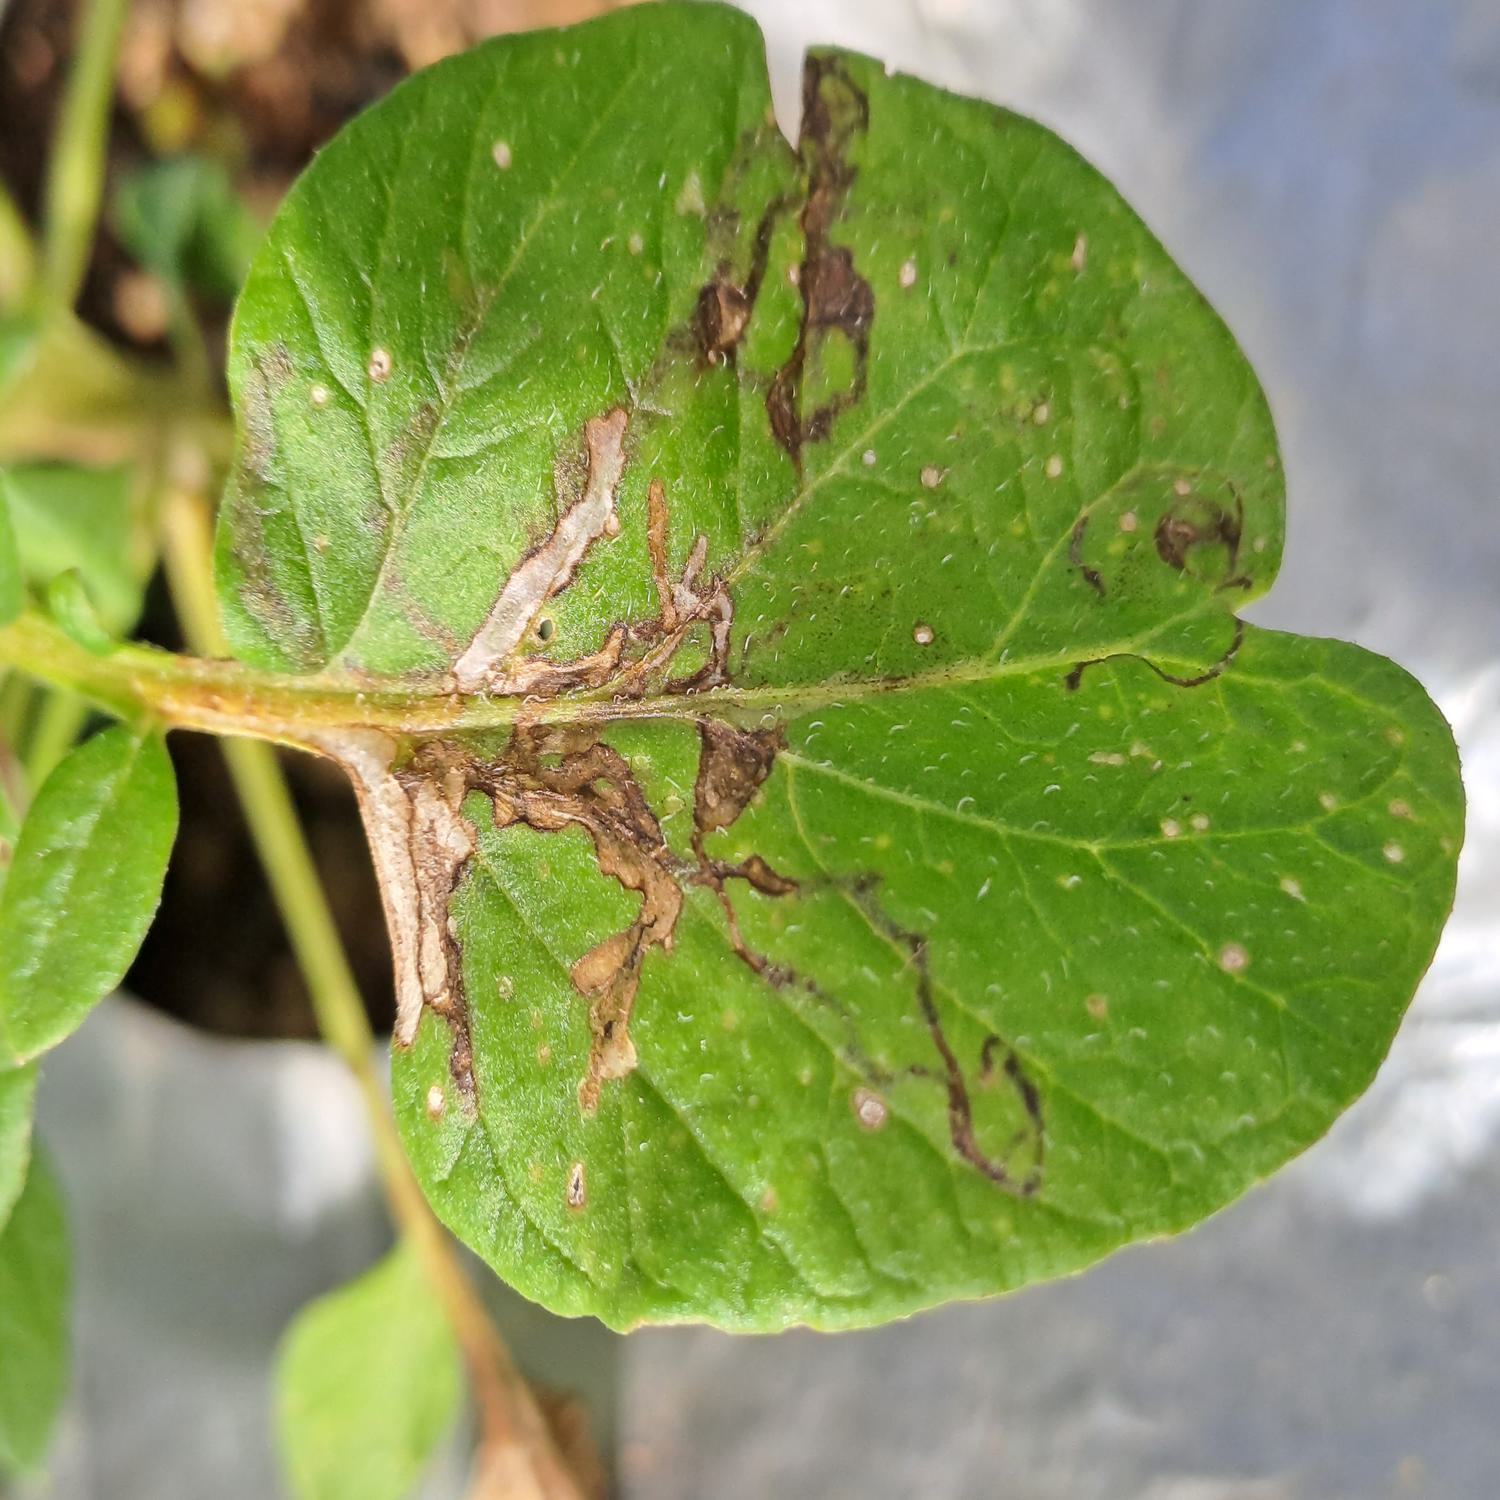
Label: Pest